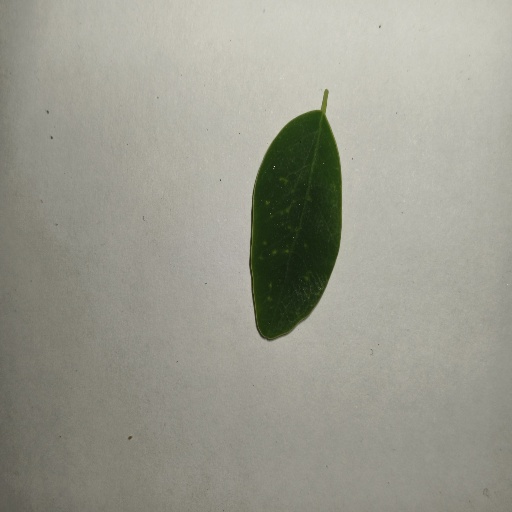
Species: Sojina
Leaf condition: Healthy Leaf